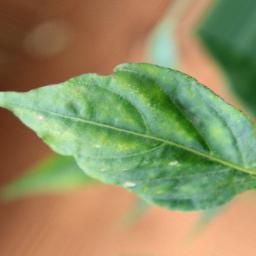
Label: healthy